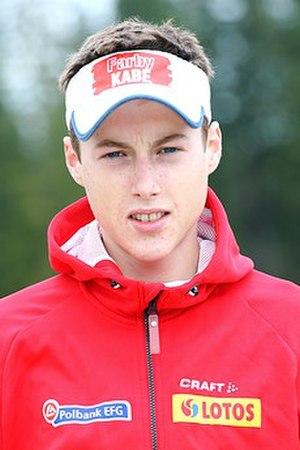
Adam Cieślar, né le 18 décembre 1992 à Cieszyn, est un coureur polonais du combiné nordique.
Les épreuves de combiné nordique à l'Universiade d'hiver 2013 se déroulent du 13 décembre 2013 au 18 décembre 2013 à Predazzo sur le tremplin Giuseppe dal Ben pour le saut à ski et à Tesero pour le ski de fond.